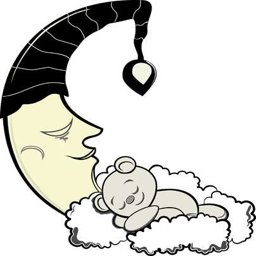
bear sleeping on a bed of clouds with the moon cradles illustration